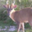
Label: deer